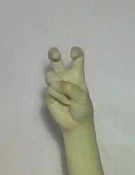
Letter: toot